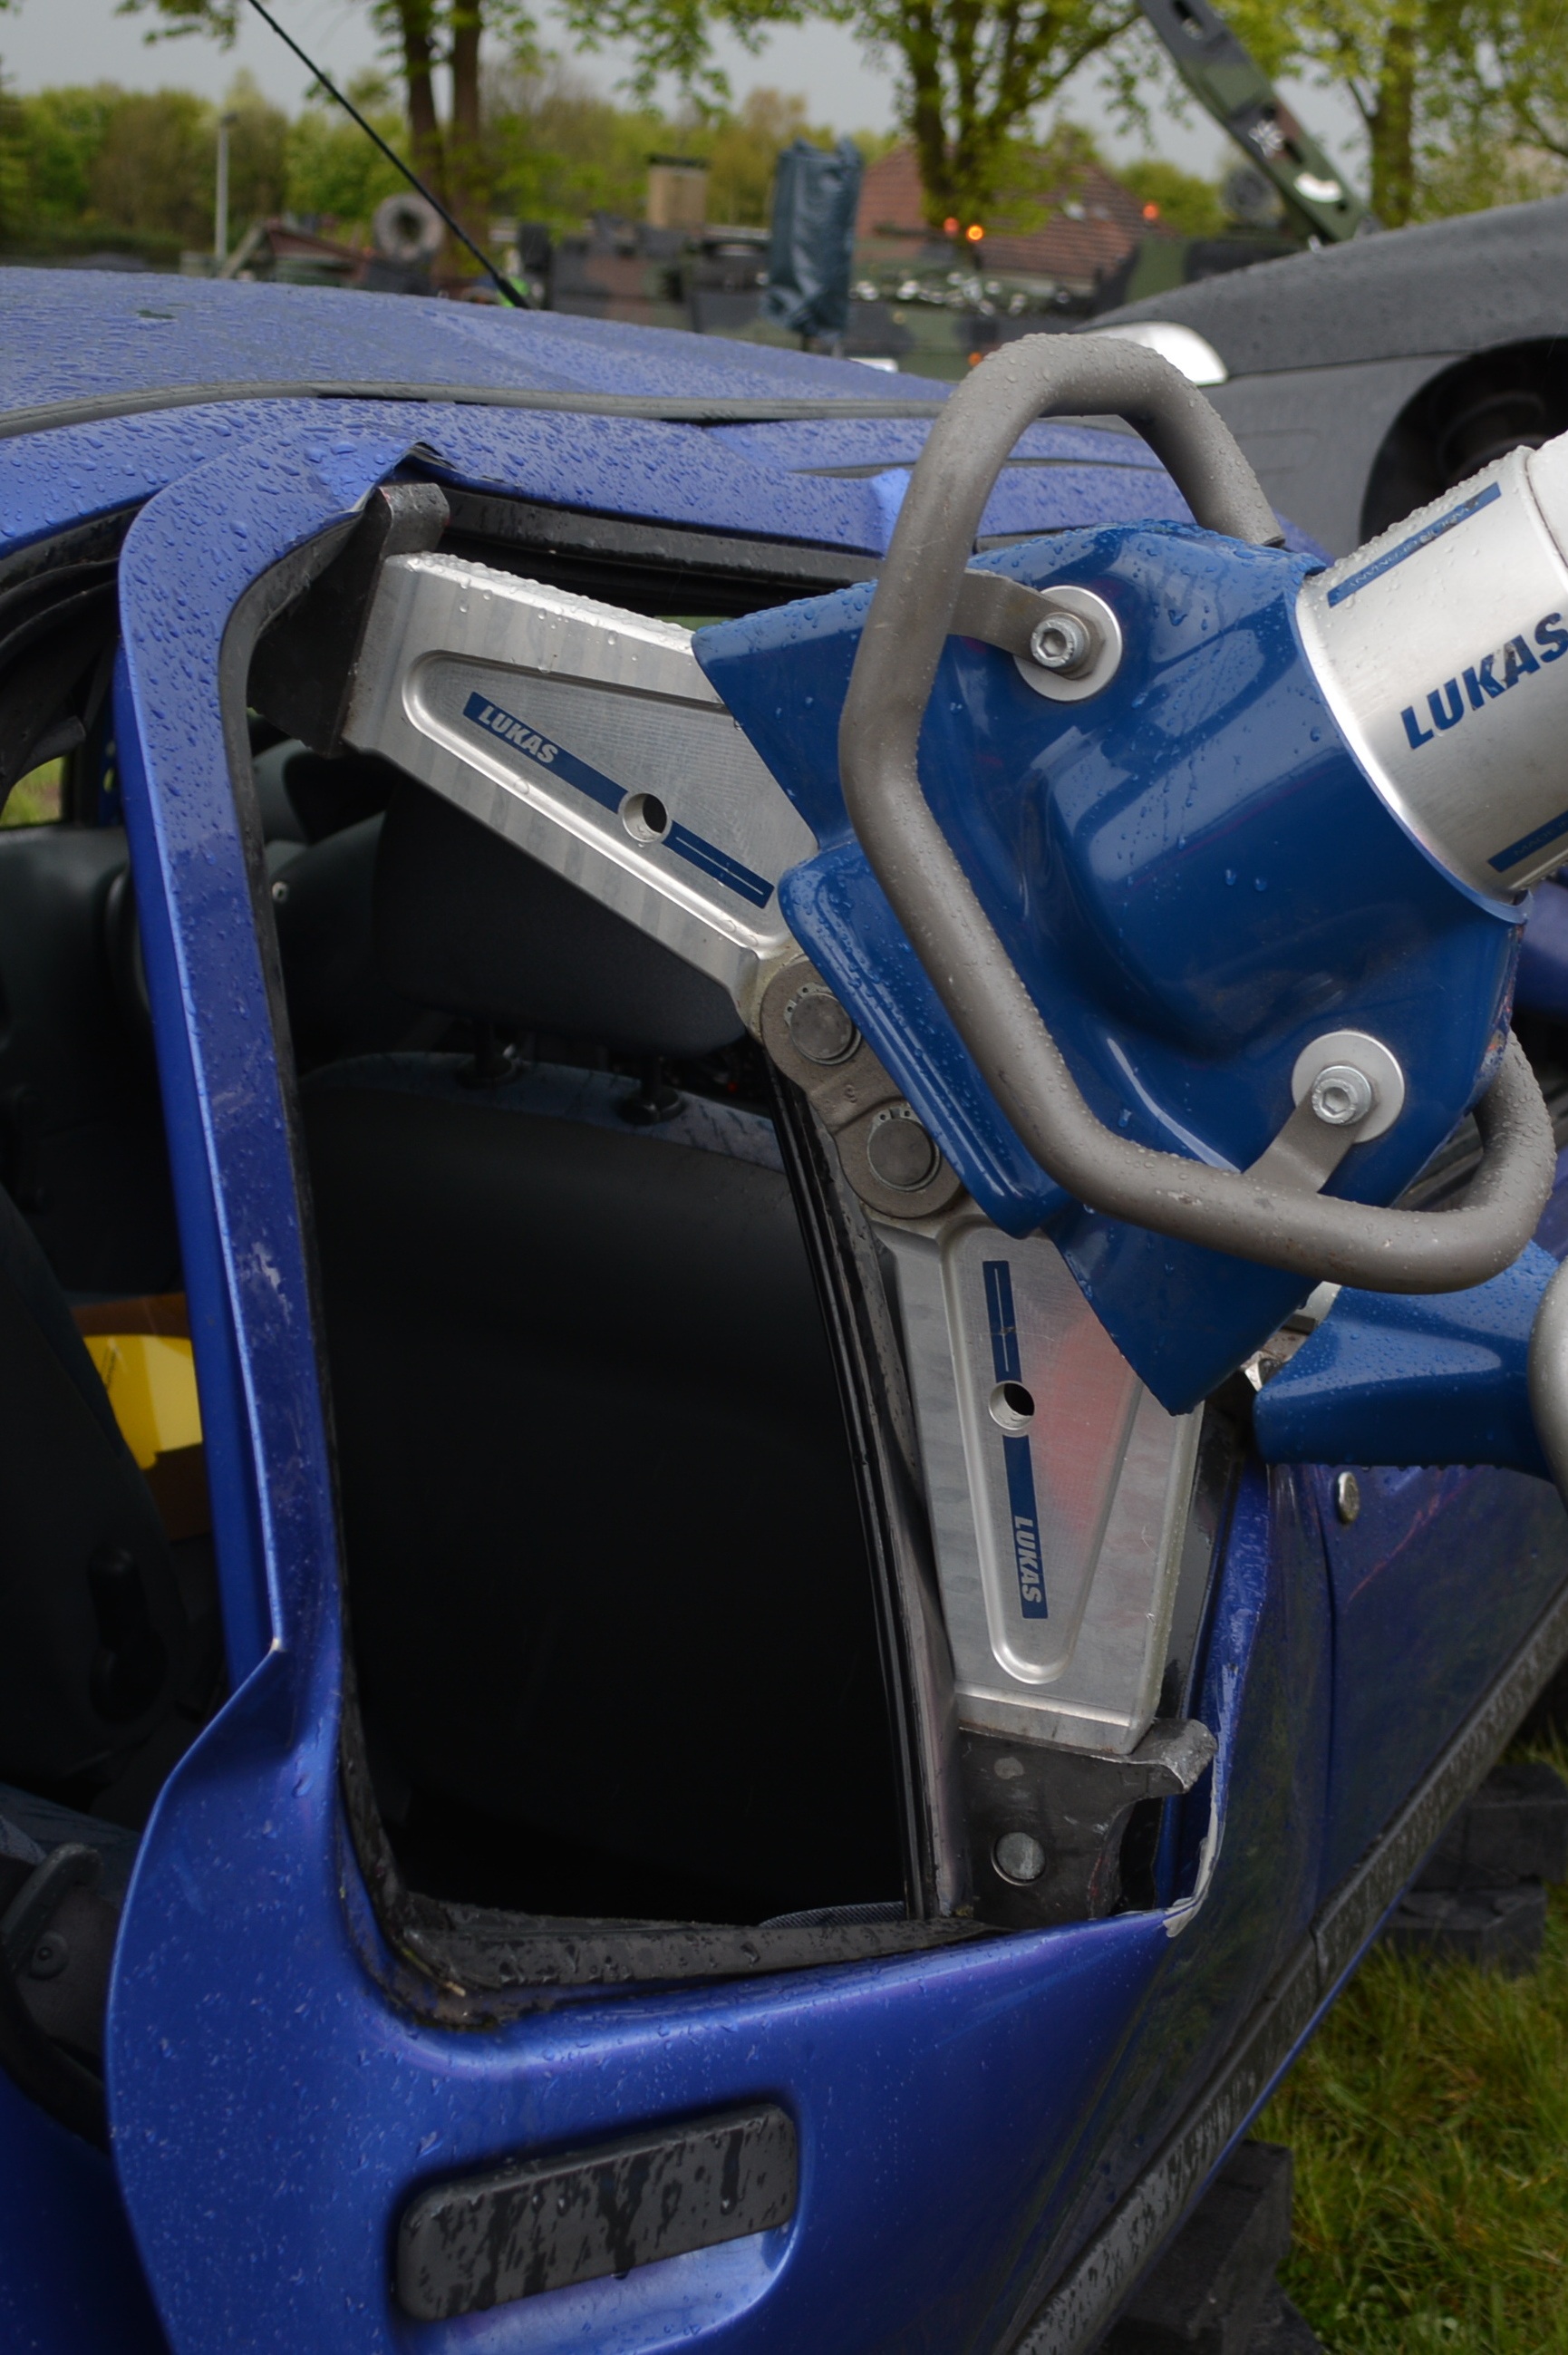
car, wheel, window, vehicle, blue, sports car, bumper, supercar, engine, land vehicle, spreader, automobile make, automotive exterior, firefighter tool, unfallwekzeug, demonstration of spreaders